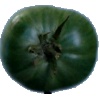
Label: Tomato not Ripened 1